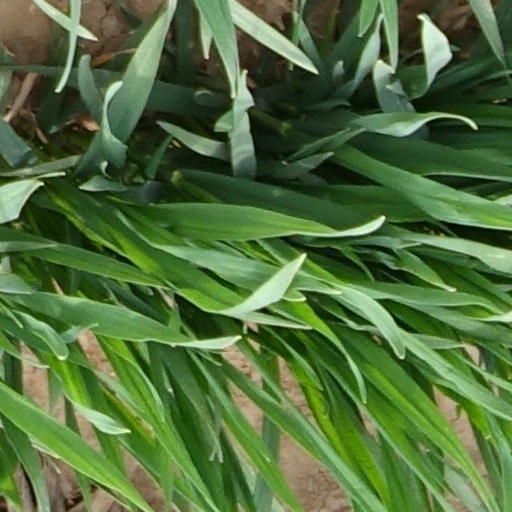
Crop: wheat